List of Munster Reds Twenty20 players

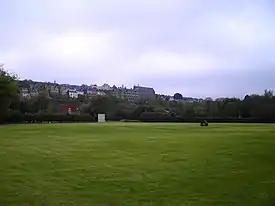
Munster Reds made their debut in Twenty20 cricket at their home ground, The Mardyke (pictured).

Munster Reds is an Irish cricket team. It was formed in 2017 and became a Twenty20 team in the same year. They played their first Twenty20 match in the 2017 Inter-Provincial Trophy, against Northern Knights. In total, 35 players have appeared in Twenty20 cricket for Munster Reds.